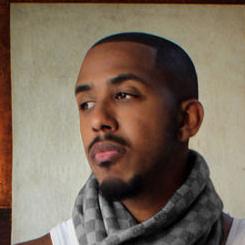
Age: 30